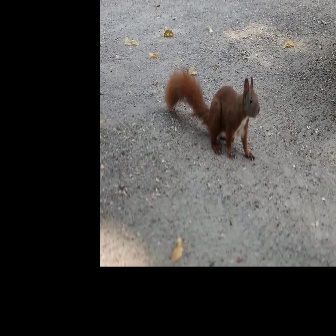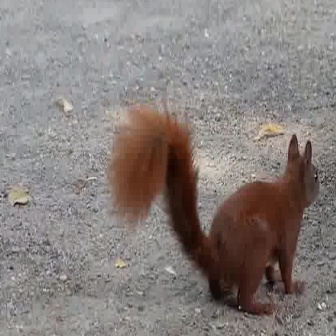
  Please identify the target specified by the bounding box [164,66,260,162] in the first image and locate it in the second image. Return the coordinates in [x_min,y_min,x_max,y_max] format.
Answer: [106,101,319,314]